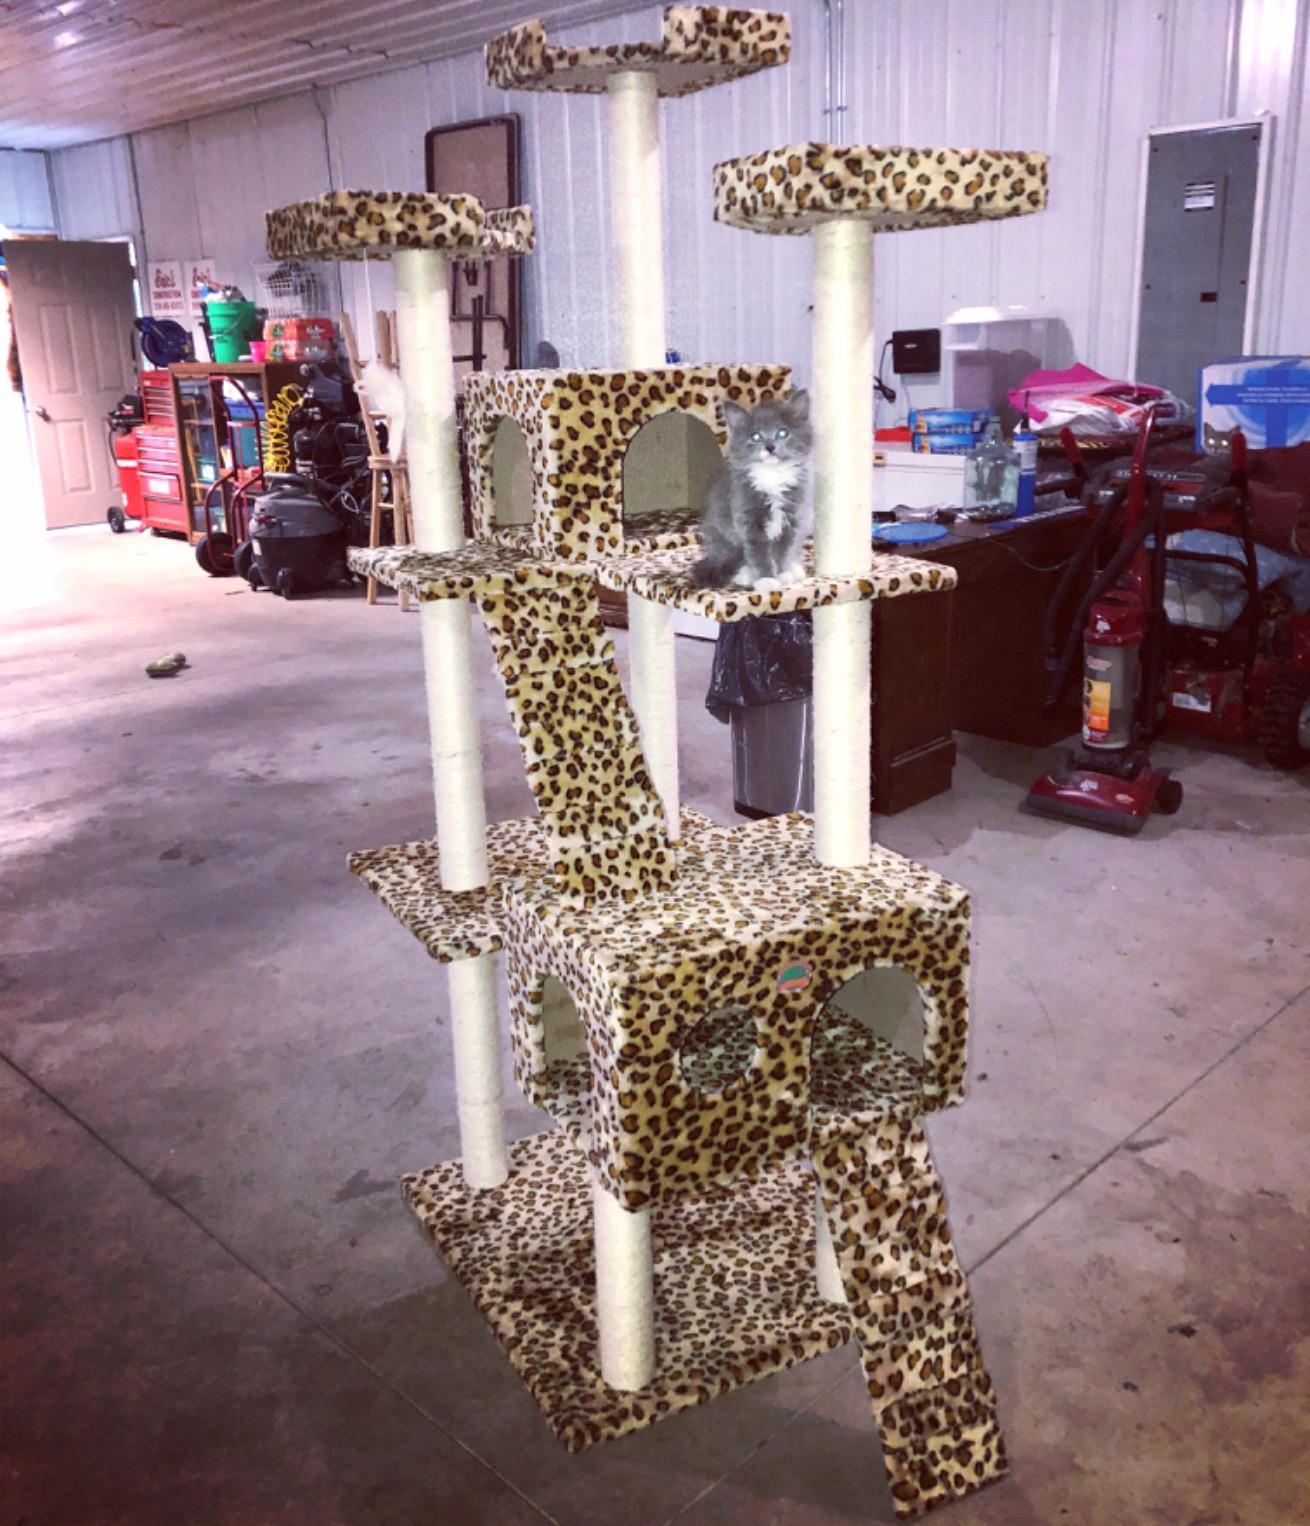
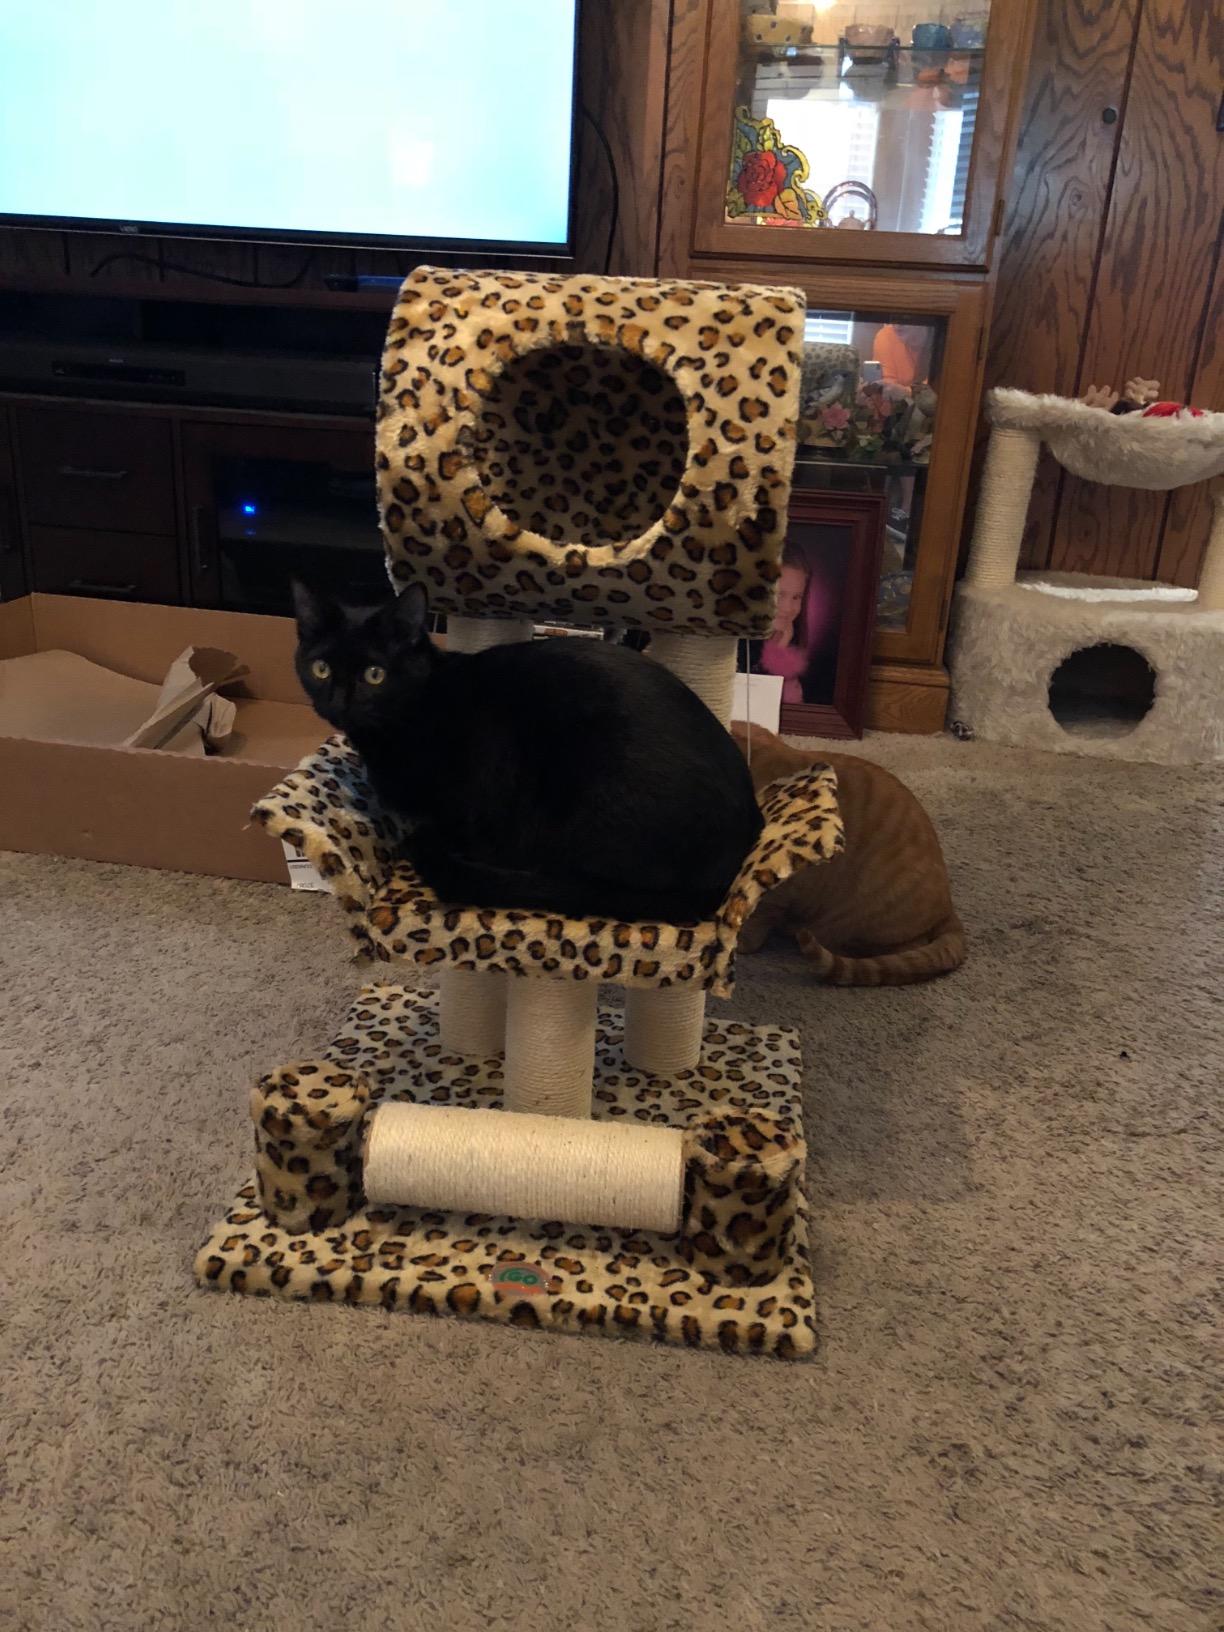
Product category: items_cat tree
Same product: no